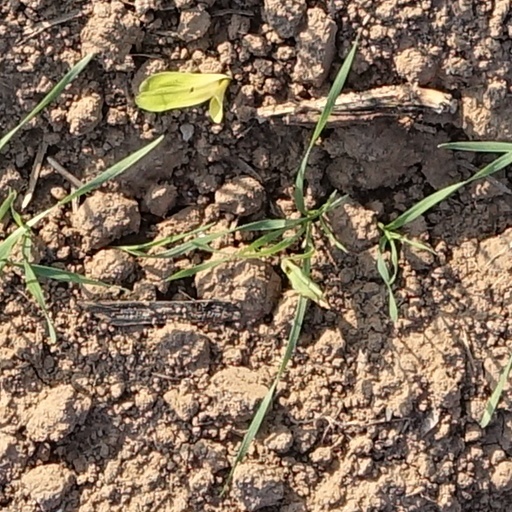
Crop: wheat